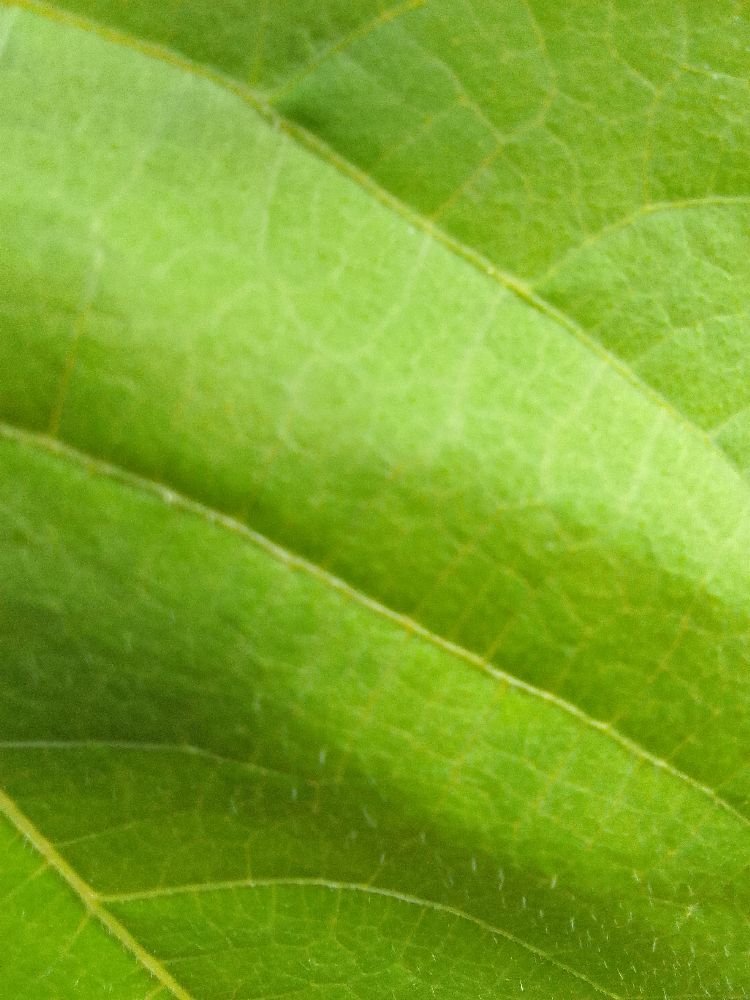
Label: healthy